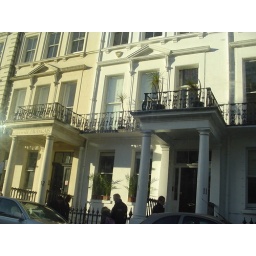
resident house in cromwell road